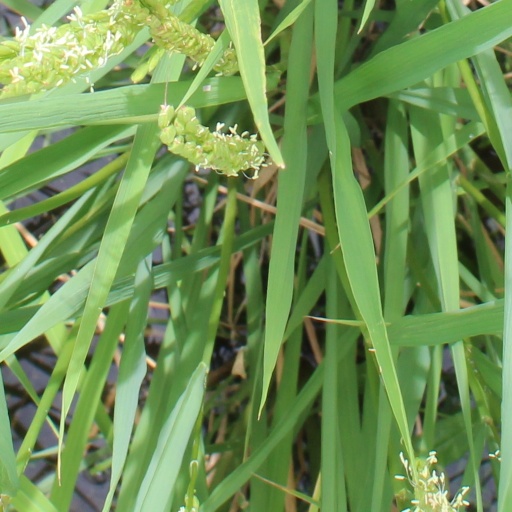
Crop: rice